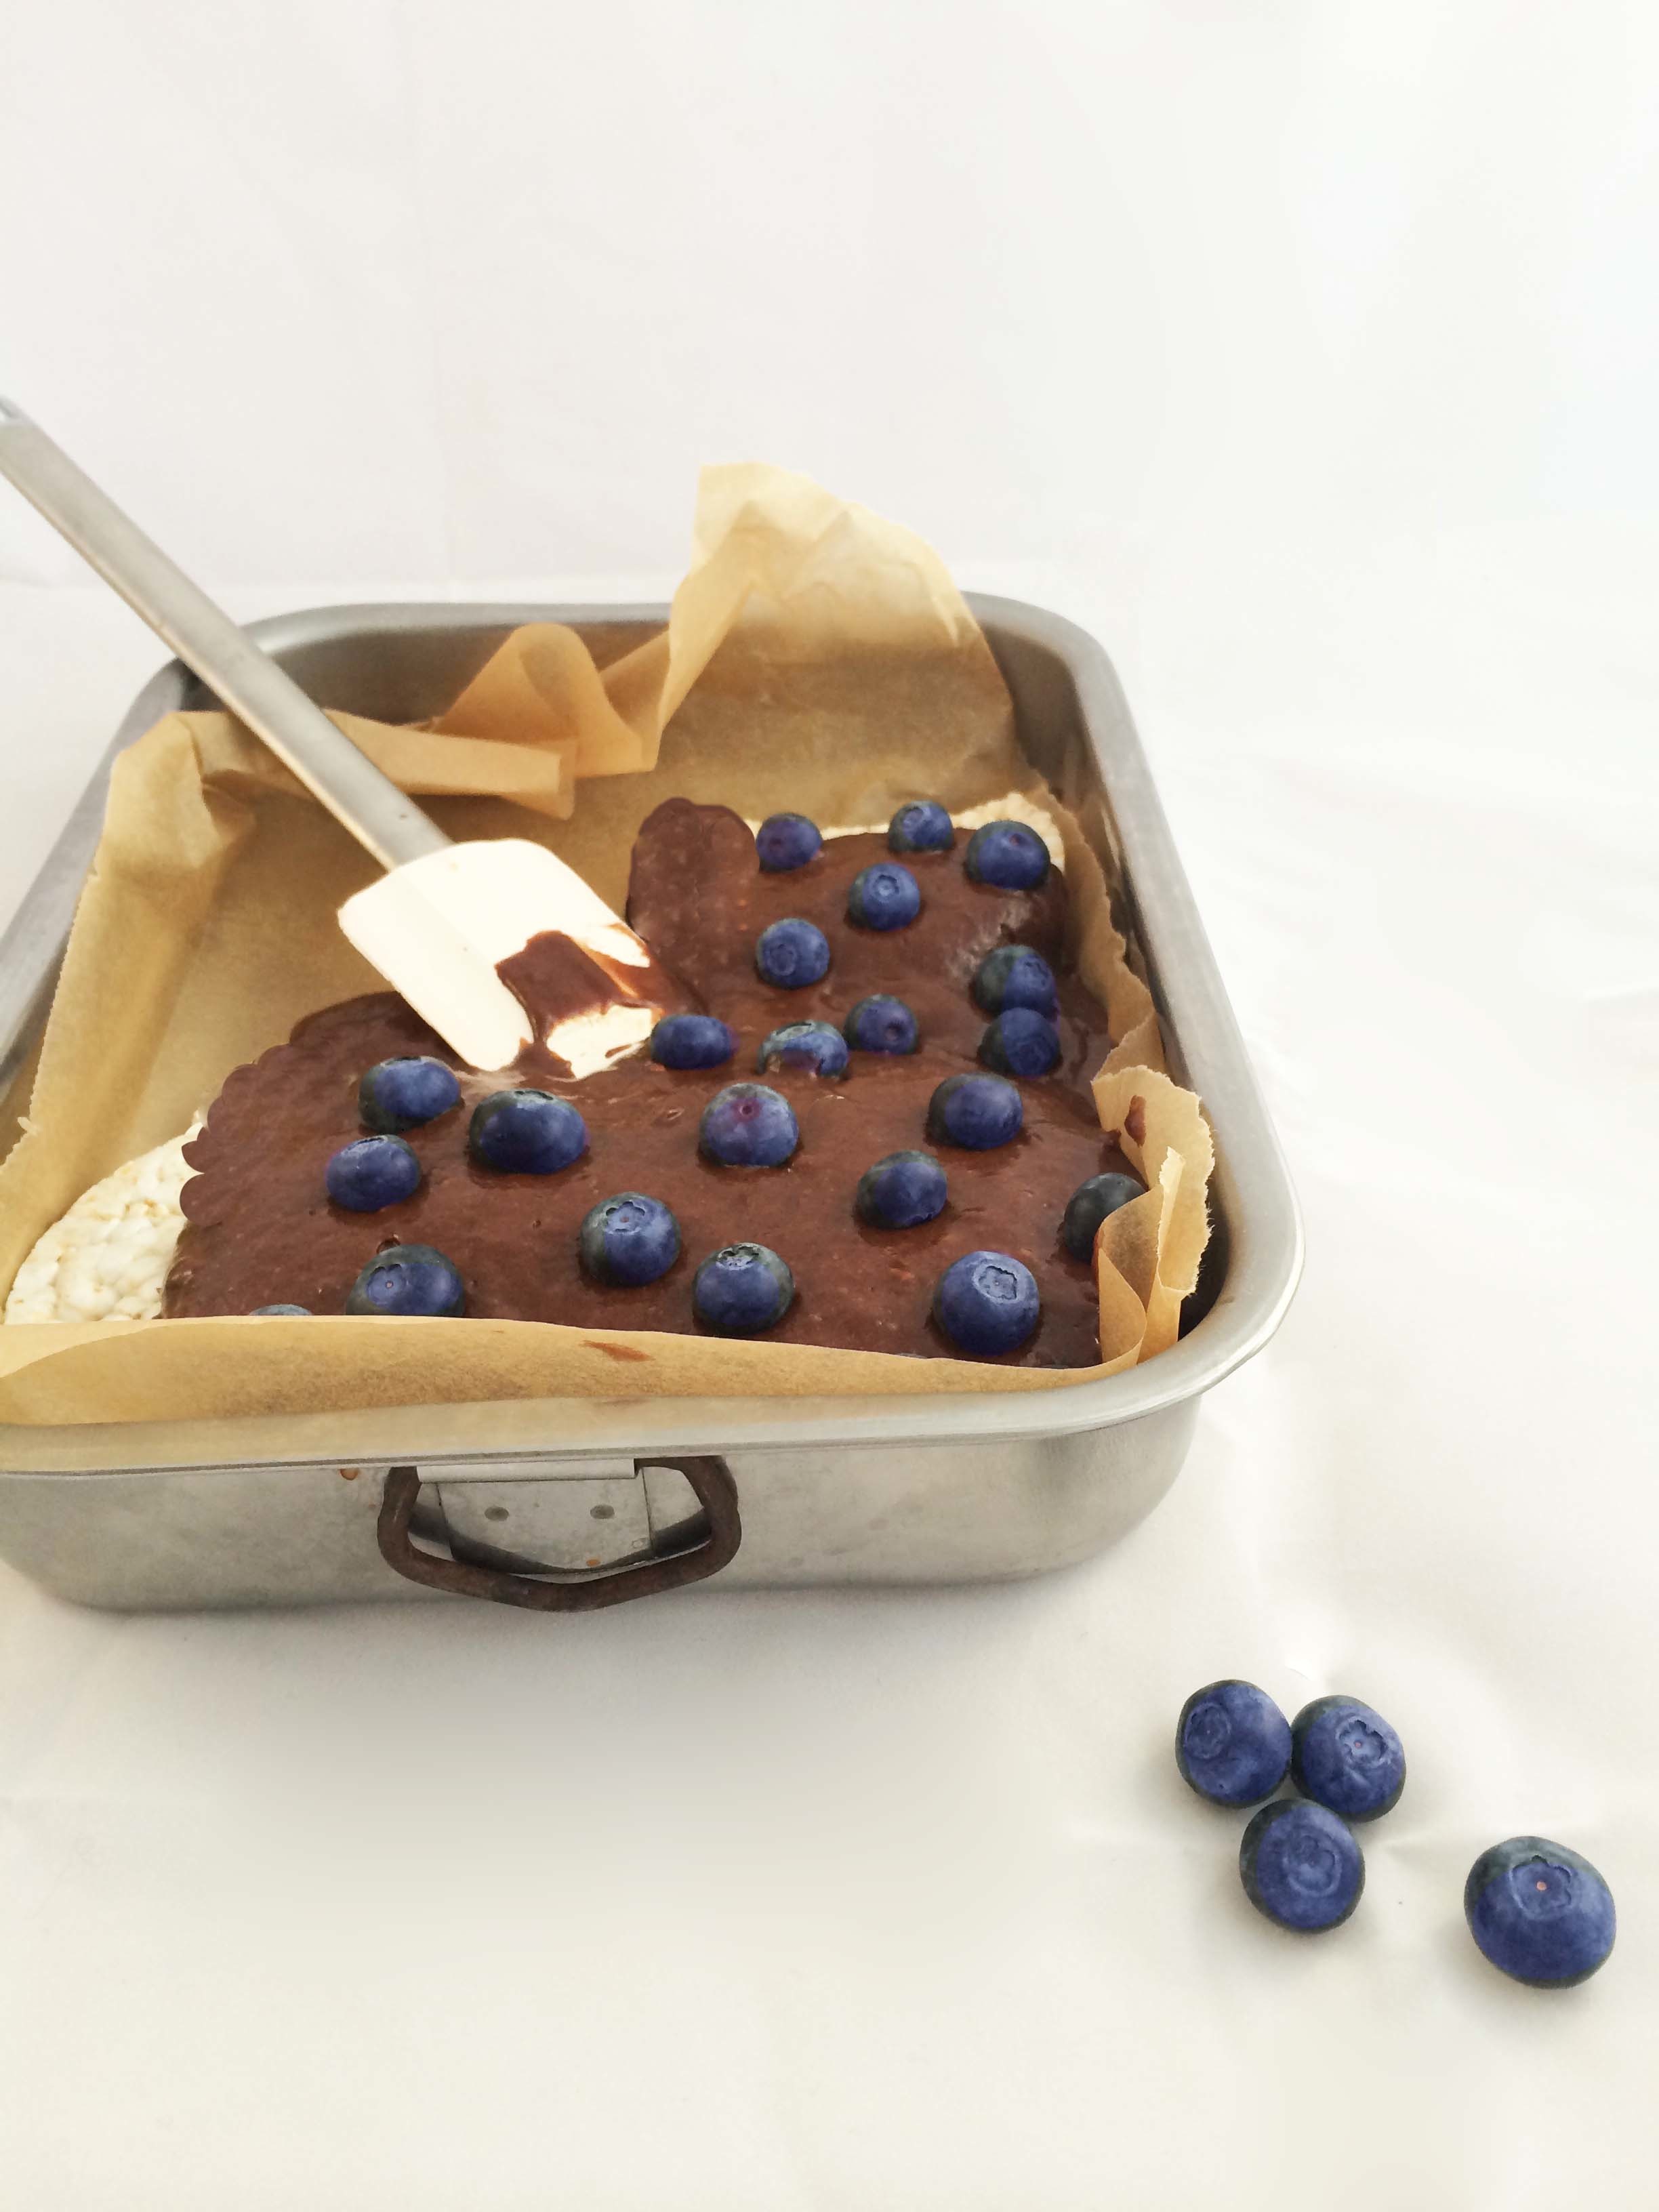
food, produce, breakfast, baking, dessert, flavor